Palais des Sports (Besançon)

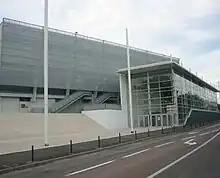
Palais des Sports (Besançon)

The Palais des Sports (Besançon), also known as Palais des sports Ghani-Yalouz, is an indoor sports arena, located in Besançon, France. The capacity of the arena is 4,000 people. The stadium is named after Ghani Yalouz, a French former Olympic wrestler.